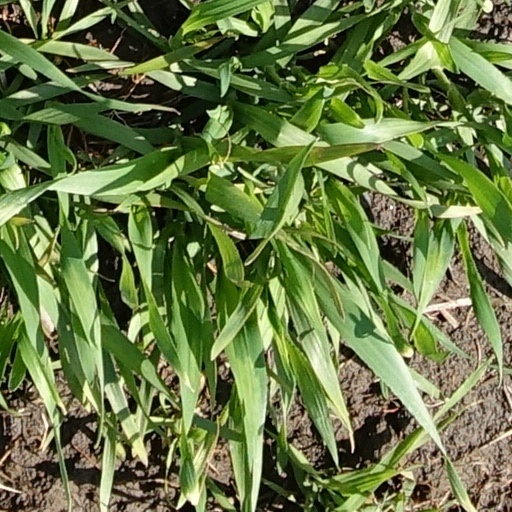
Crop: wheat